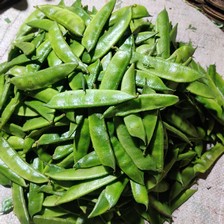
Label: others